Question: Please indicate a possible affordance area of the bed that can be used for lying down
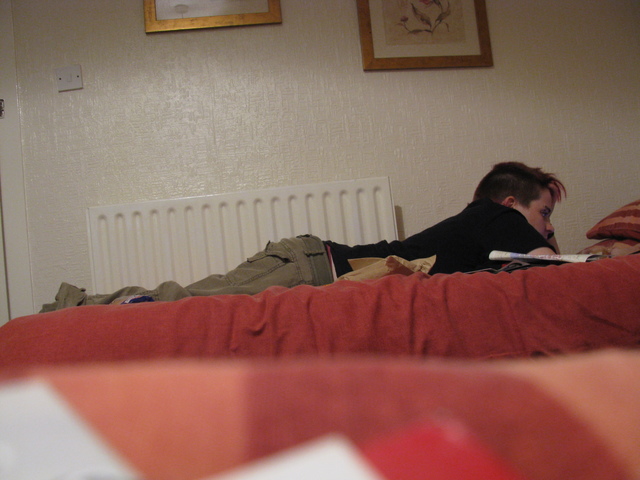
Answer: [3, 238.5, 640, 385.5]